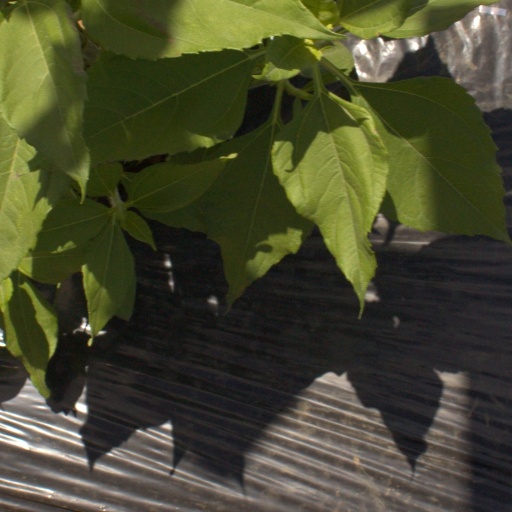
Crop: Jerusalem artichoke